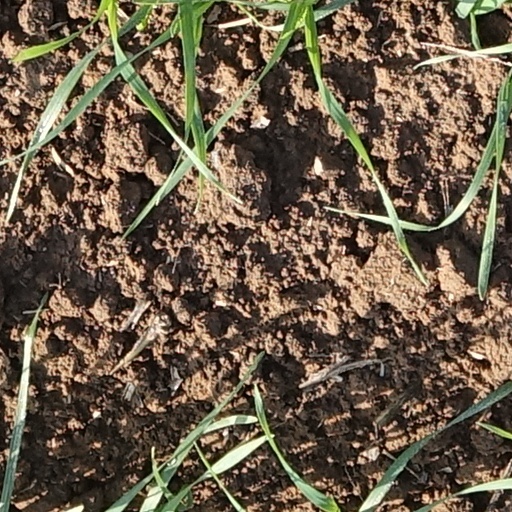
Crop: wheat